Roberto Aguirre-Sacasa

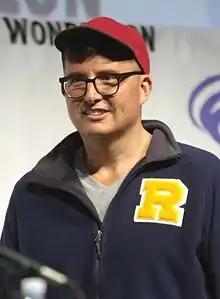
Aguirre-Sacasa in 2019

Roberto Aguirre-Sacasa (born 1973) is an American playwright, screenwriter, and comic book writer best known for his work for Marvel Comics and for the television series "Glee" (2011–2014), "Big Love" (2009–2011), "Riverdale" (2017–2023), "Chilling Adventures of Sabrina" (2018–2020) and "Pretty Little Liars" (2022–2024). He is chief creative officer of Archie Comics.